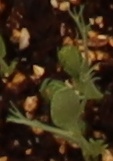
Label: Field Pea